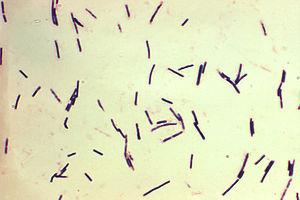
Clostridium perfringens est un bacille Gram positif du genre Clostridium. La bactérie est immobile, sporulée et anaérobie stricte. Cette bactérie va produire des nécrotoxines, provoquant ainsi l'entérite nécrosante. La toxine majeure la plus fréquente est la toxine alpha, essentiellement produite par Clostridium perfringens type A. Cette toxine est impliquée dans de très nombreux cas de gangrène chez les animaux dont l'humain. Seule ou en association avec d'autres toxines, elle cause également des mortalités brutales chez les porcs et les ruminants.
Le genre Clostridium est un genre bactérien regroupant des bacilles gram positifs strictement anaérobies et sporulés, assurant généralement leur mobilité par des flagelles péritriches. Il inclut des pathogènes humains comme ceux causant le botulisme ou le tétanos.